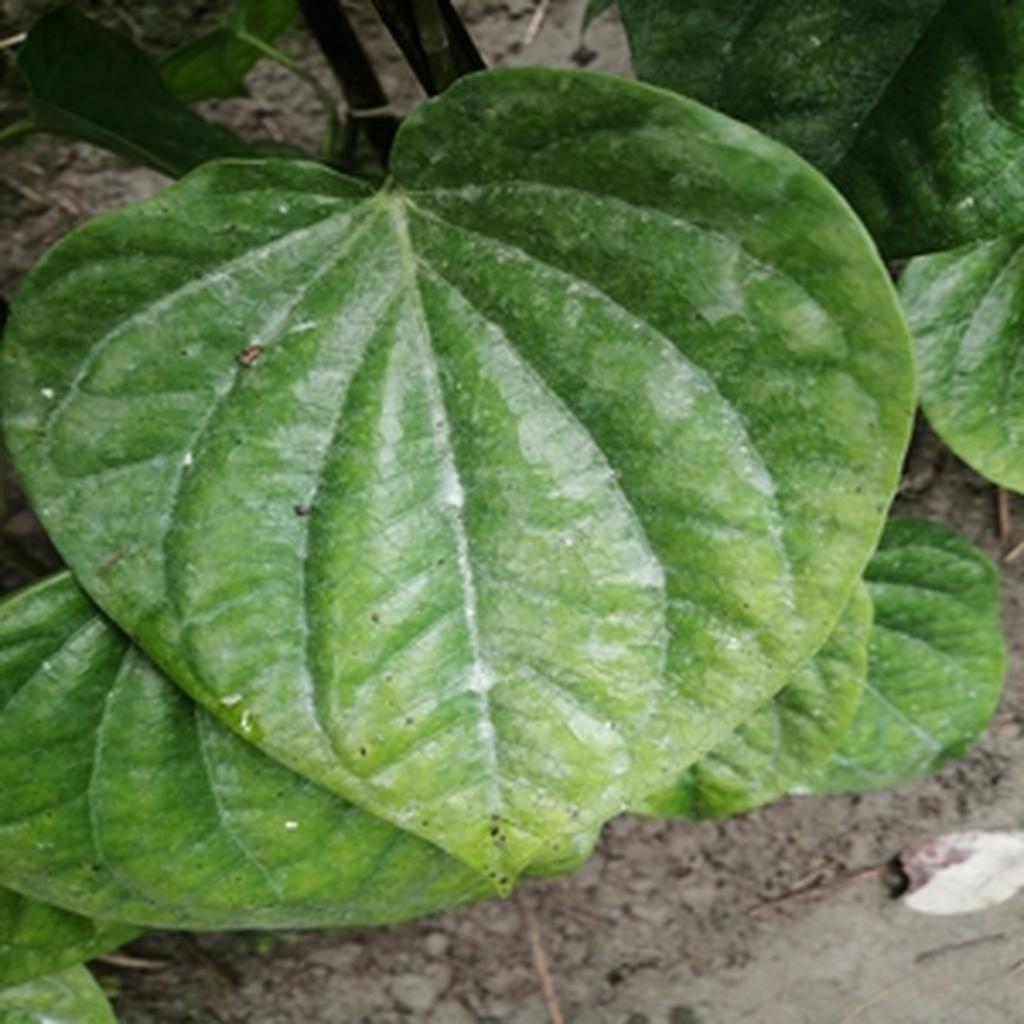
Label: Leaf_Spot